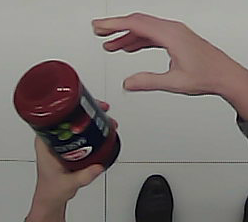
Product: barilla_pomodoro